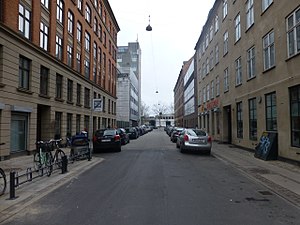
Viktoriagade
Viktoriagade.
Viktoriagade er en gade på Vesterbro i København, der går fra Vesterbrogade til Halmtorvet.